Montgomery Regional Airport

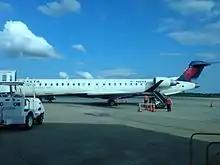
Delta Connection CRJ-900

Past airlines since 1943 have included Eastern Air Lines, Eastern Metro Express, Waterman Airlines, Southern Airways, Republic Airlines, Piedmont Aviation, Sun Airlines, Southeast Commuter Airlines, South Central Air Transport (SCAT), Air Illinois, Trans Air Express, Ocean Airways, Continental Airlines, Continental Express, Northwest Airlink, US Airways Express, and Via Airlines. 50-90 seat regional jets are now the usual airliners, but in the past airlines such as Delta scheduled the DC-9, MD-80, 737, 727, and even the DC-8.